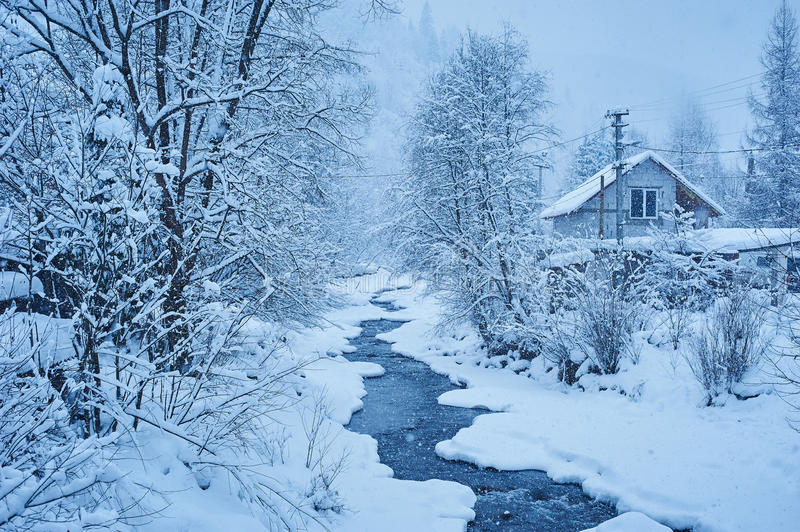
Weather: snow or frosty